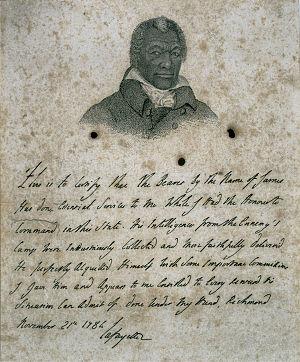
James Armistead Lafayette a été un esclave afro-américain qui a servi l'armée continentale pendant la guerre d'indépendance américaine sous le marquis de Lafayette. En tant qu'agent double, il était chargé de rapporter les activités de Benedict Arnold – après qu'il eut rejoint les Britanniques –, et de Lord Cornwallis au cours de la phase préparatoire jusqu'à la bataille de Yorktown. Il a fourni aux Britanniques de fausses informations tout en divulguant des rapports très précis et détaillés aux Américains.